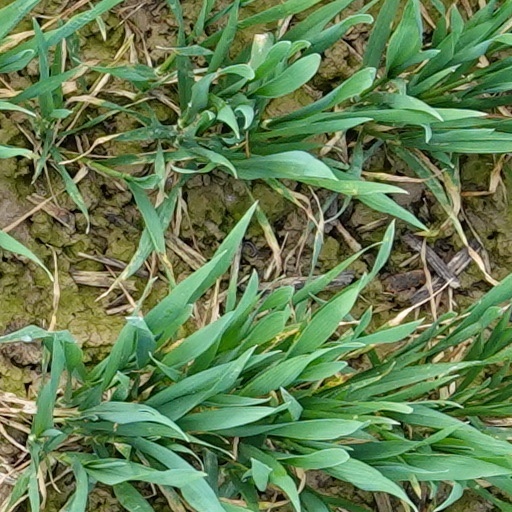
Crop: wheat